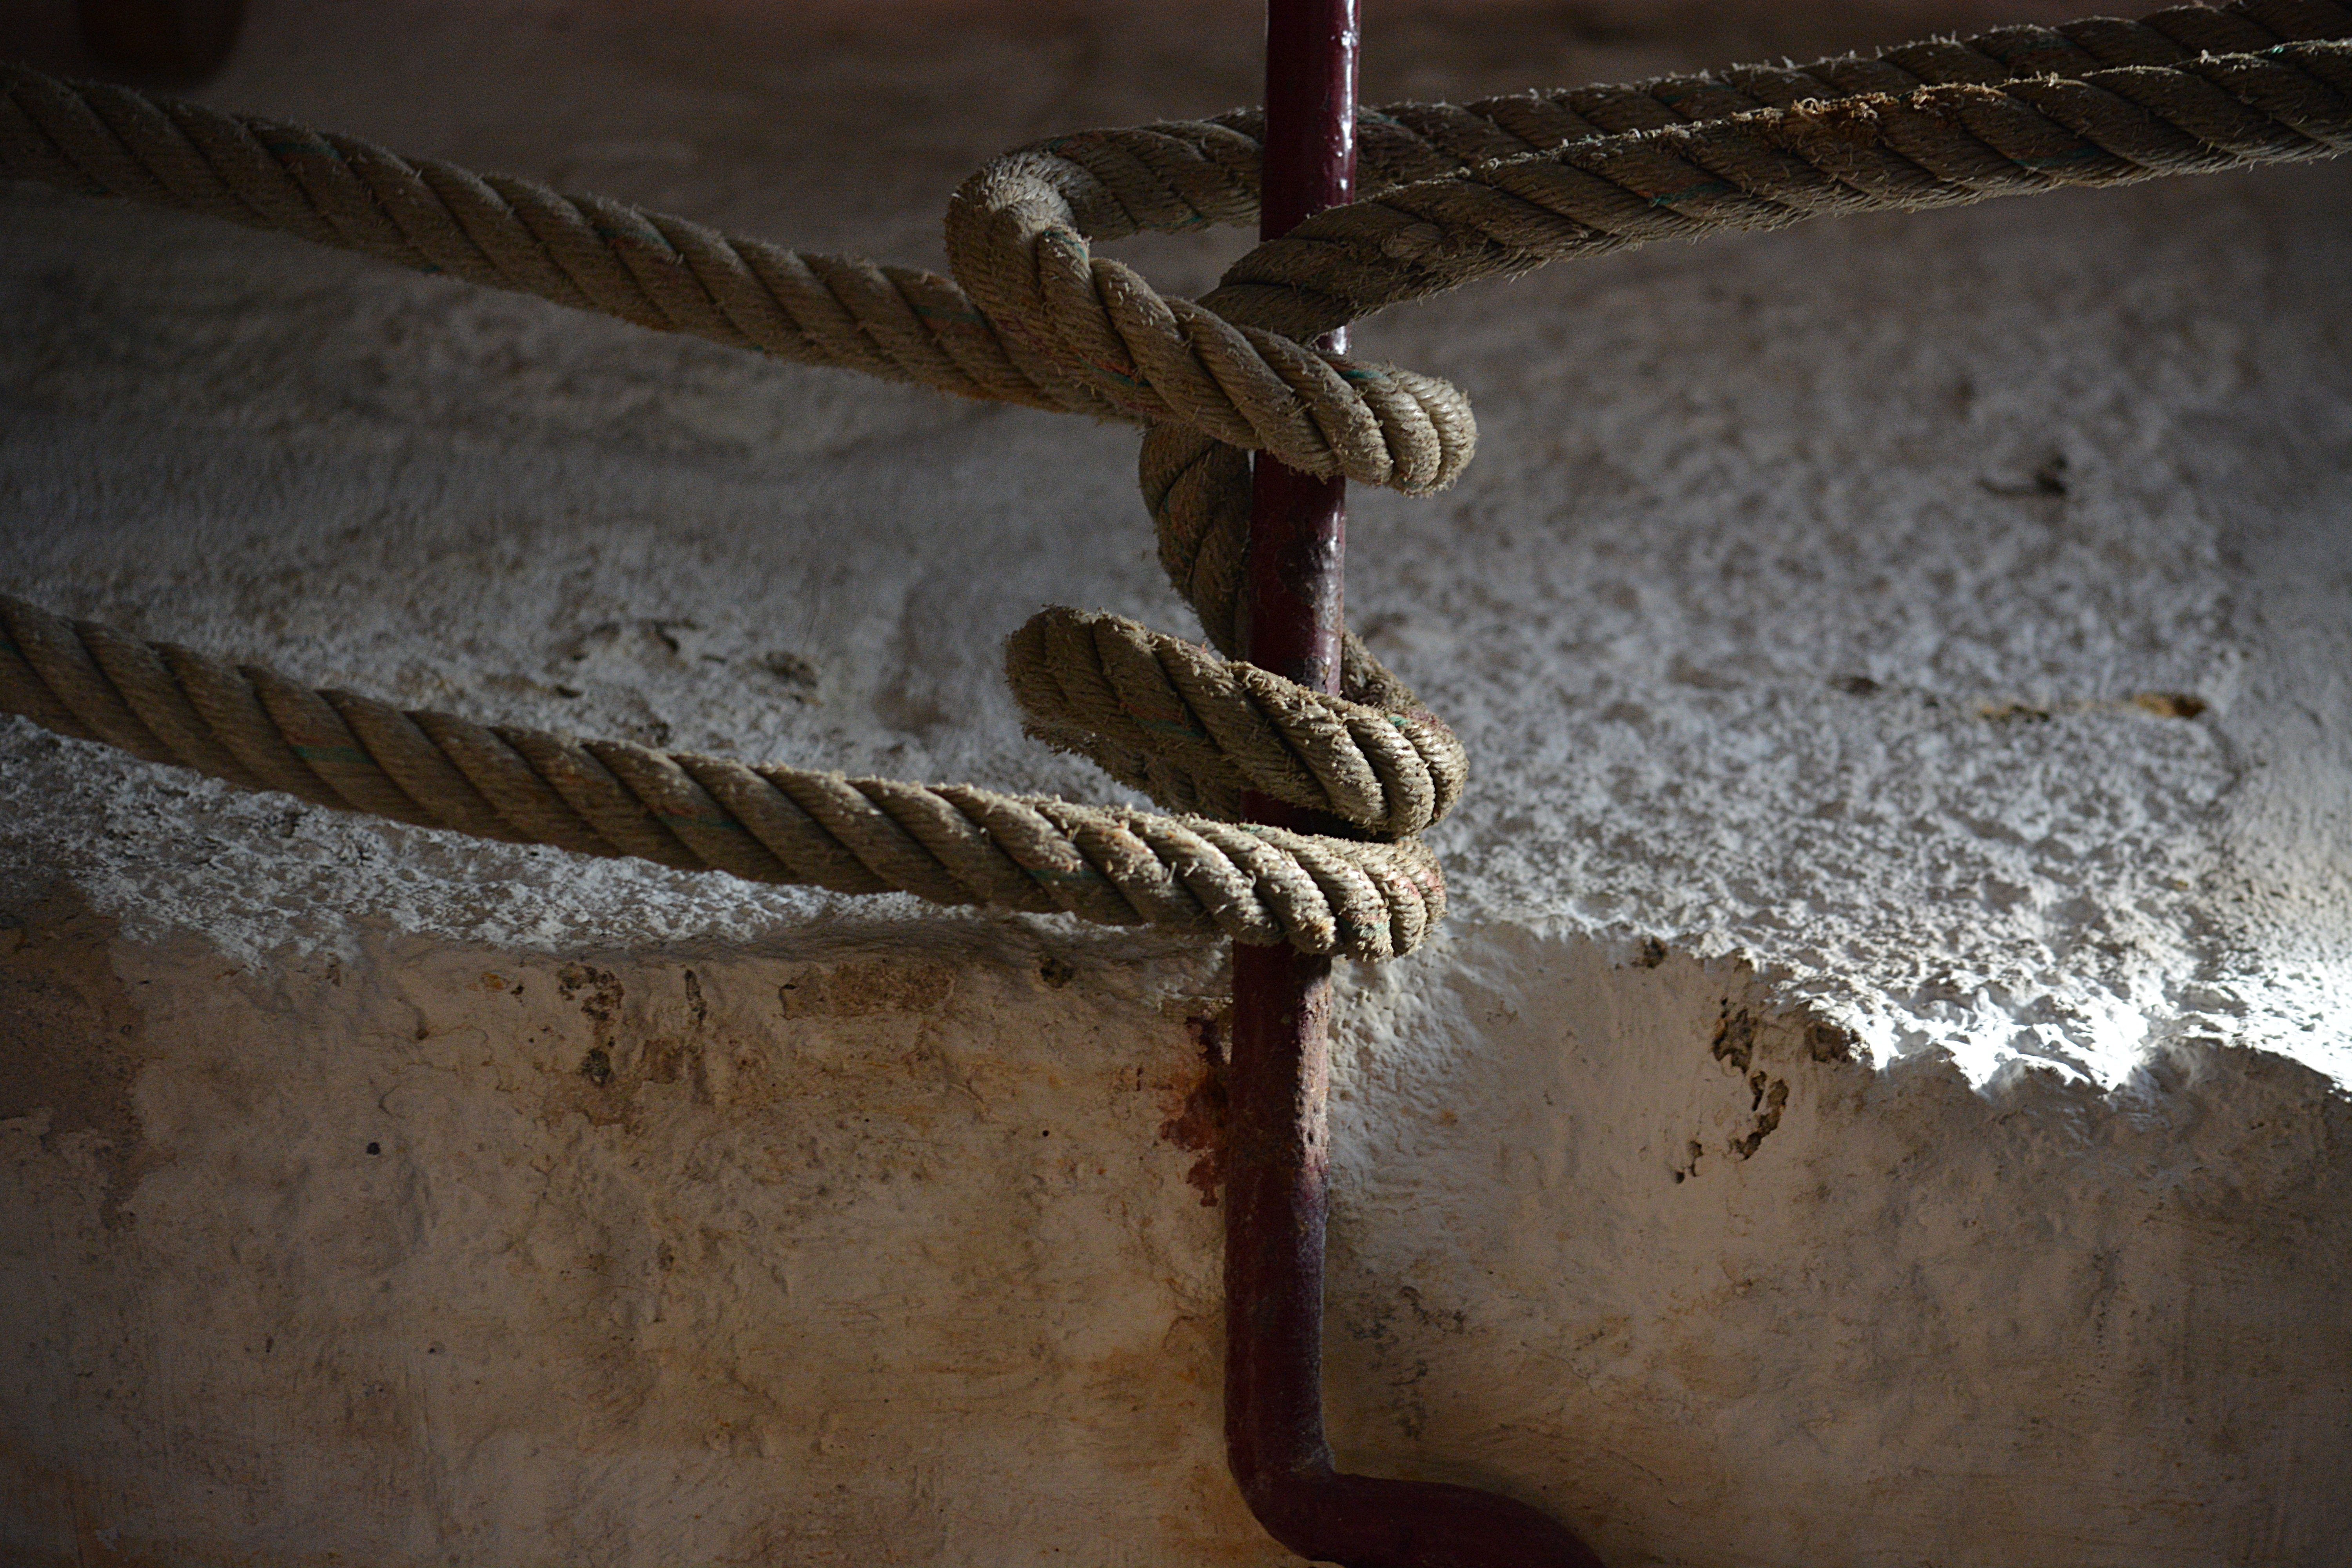
rope, wing, wood, wall, tie, link, material, close up, temple, carving, ropes, node, fixing, ancient history